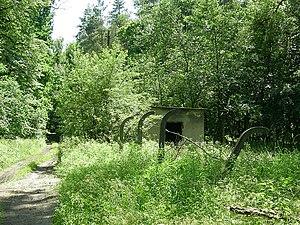
Le nom de Blechhammer est plus communément utilisé pour faire référence à un ensemble de camps allemands de prisonniers, camps de travail, camps disciplinaires et camps de concentration durant la Seconde Guerre mondiale. Le camp de Blechhammer fait également référence au camp de travail des Juifs, ZAL.